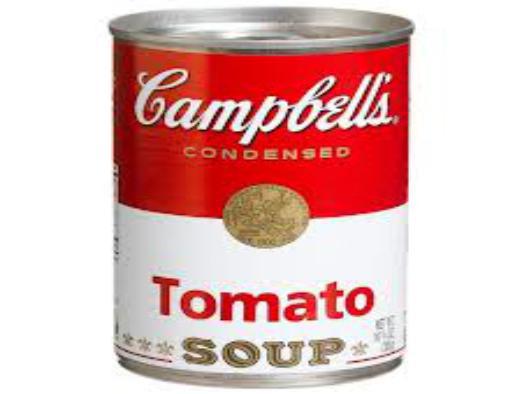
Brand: Campbells
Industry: Food